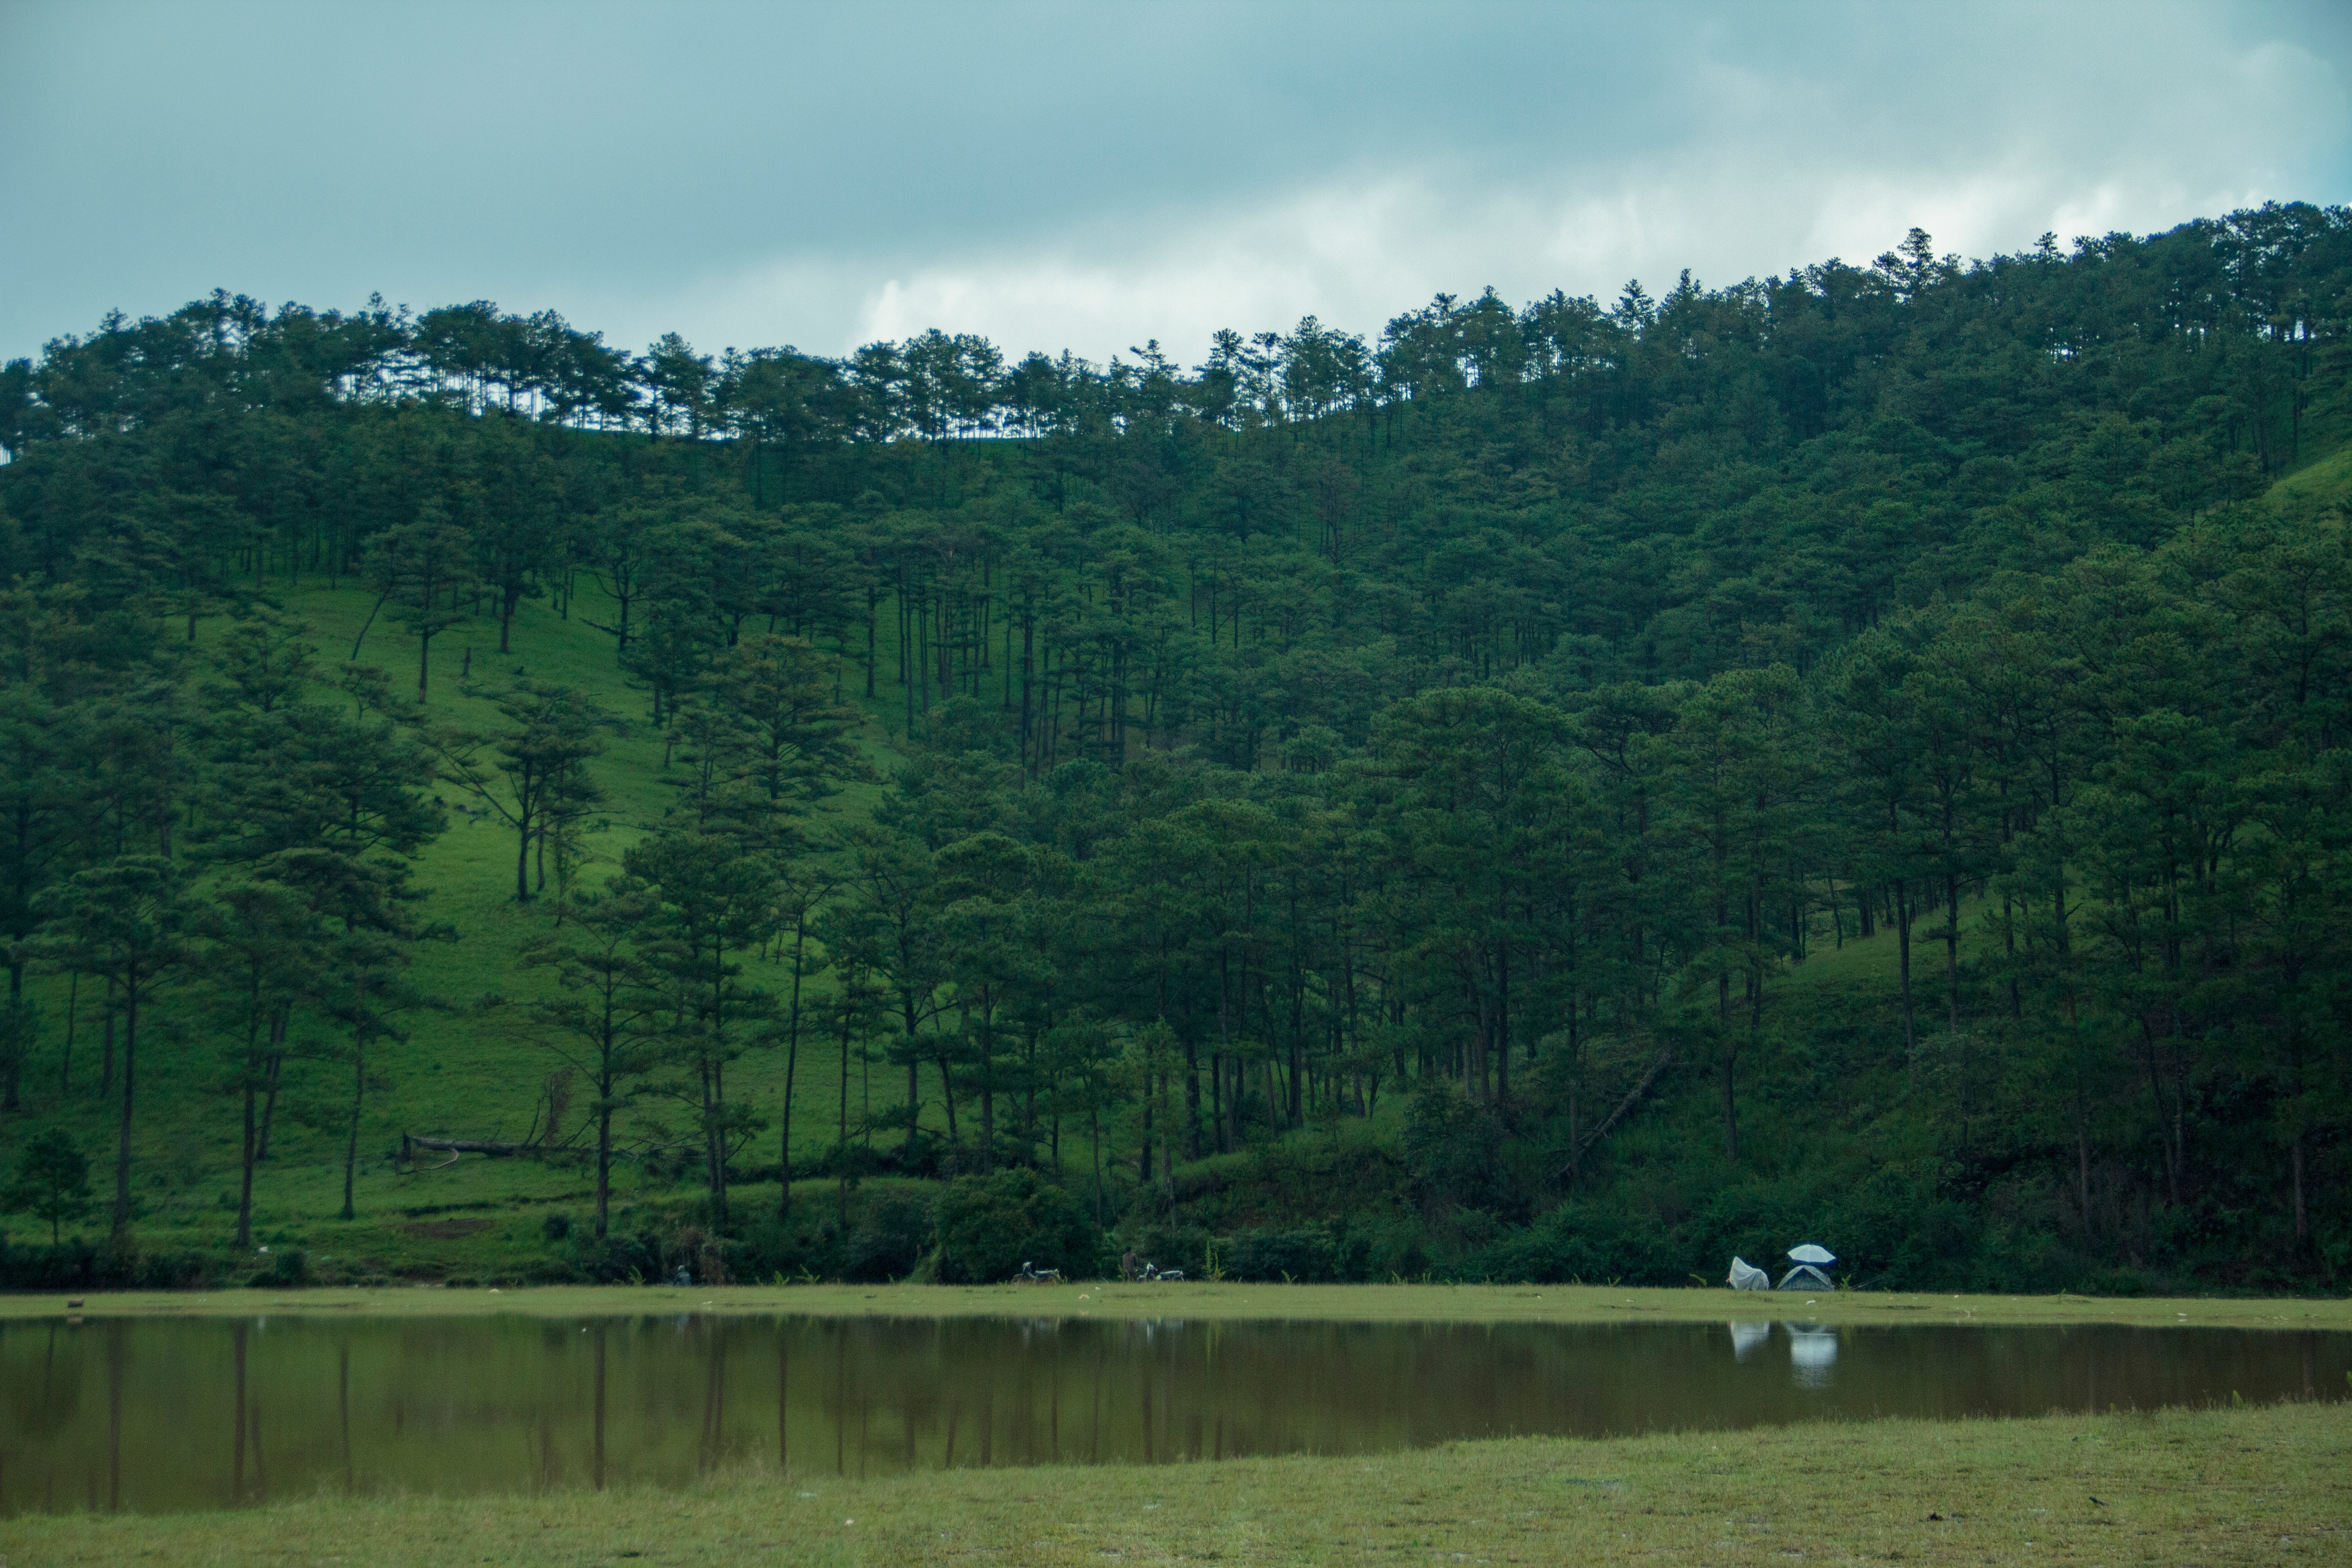
landscape, tree, nature, forest, wilderness, mountain, mist, field, meadow, morning, hill, lake, valley, mountain range, green, pasture, reservoir, highland, habitat, ecosystem, rural area, natural environment, geographical feature, atmospheric phenomenon, woody plant, mountainous landforms